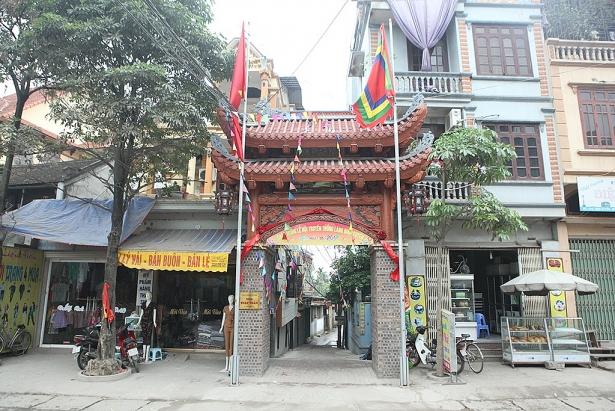
có hai cái cột cờ xuất hiện ở khu vực cổng dẫn vào con hẻm